Sir Thomas Boteler Church of England High School

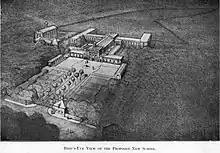

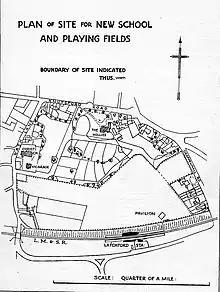

During the first quarter of the 20th century the number of pupils doubled and the building on School Brow became encircled by local industries making an expansion of the school difficult. The Governors decided to remove the school to more commodious buildings in a more desirable neighbourhood. In 1924 sixteen acres of land were purchased at Latchford and the architects S.P. Silcock and H.S. Silcock (both Old Boys) designed the New School.